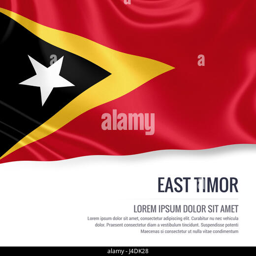
silky flag waving on an isolated white background with the white text area for your advert message